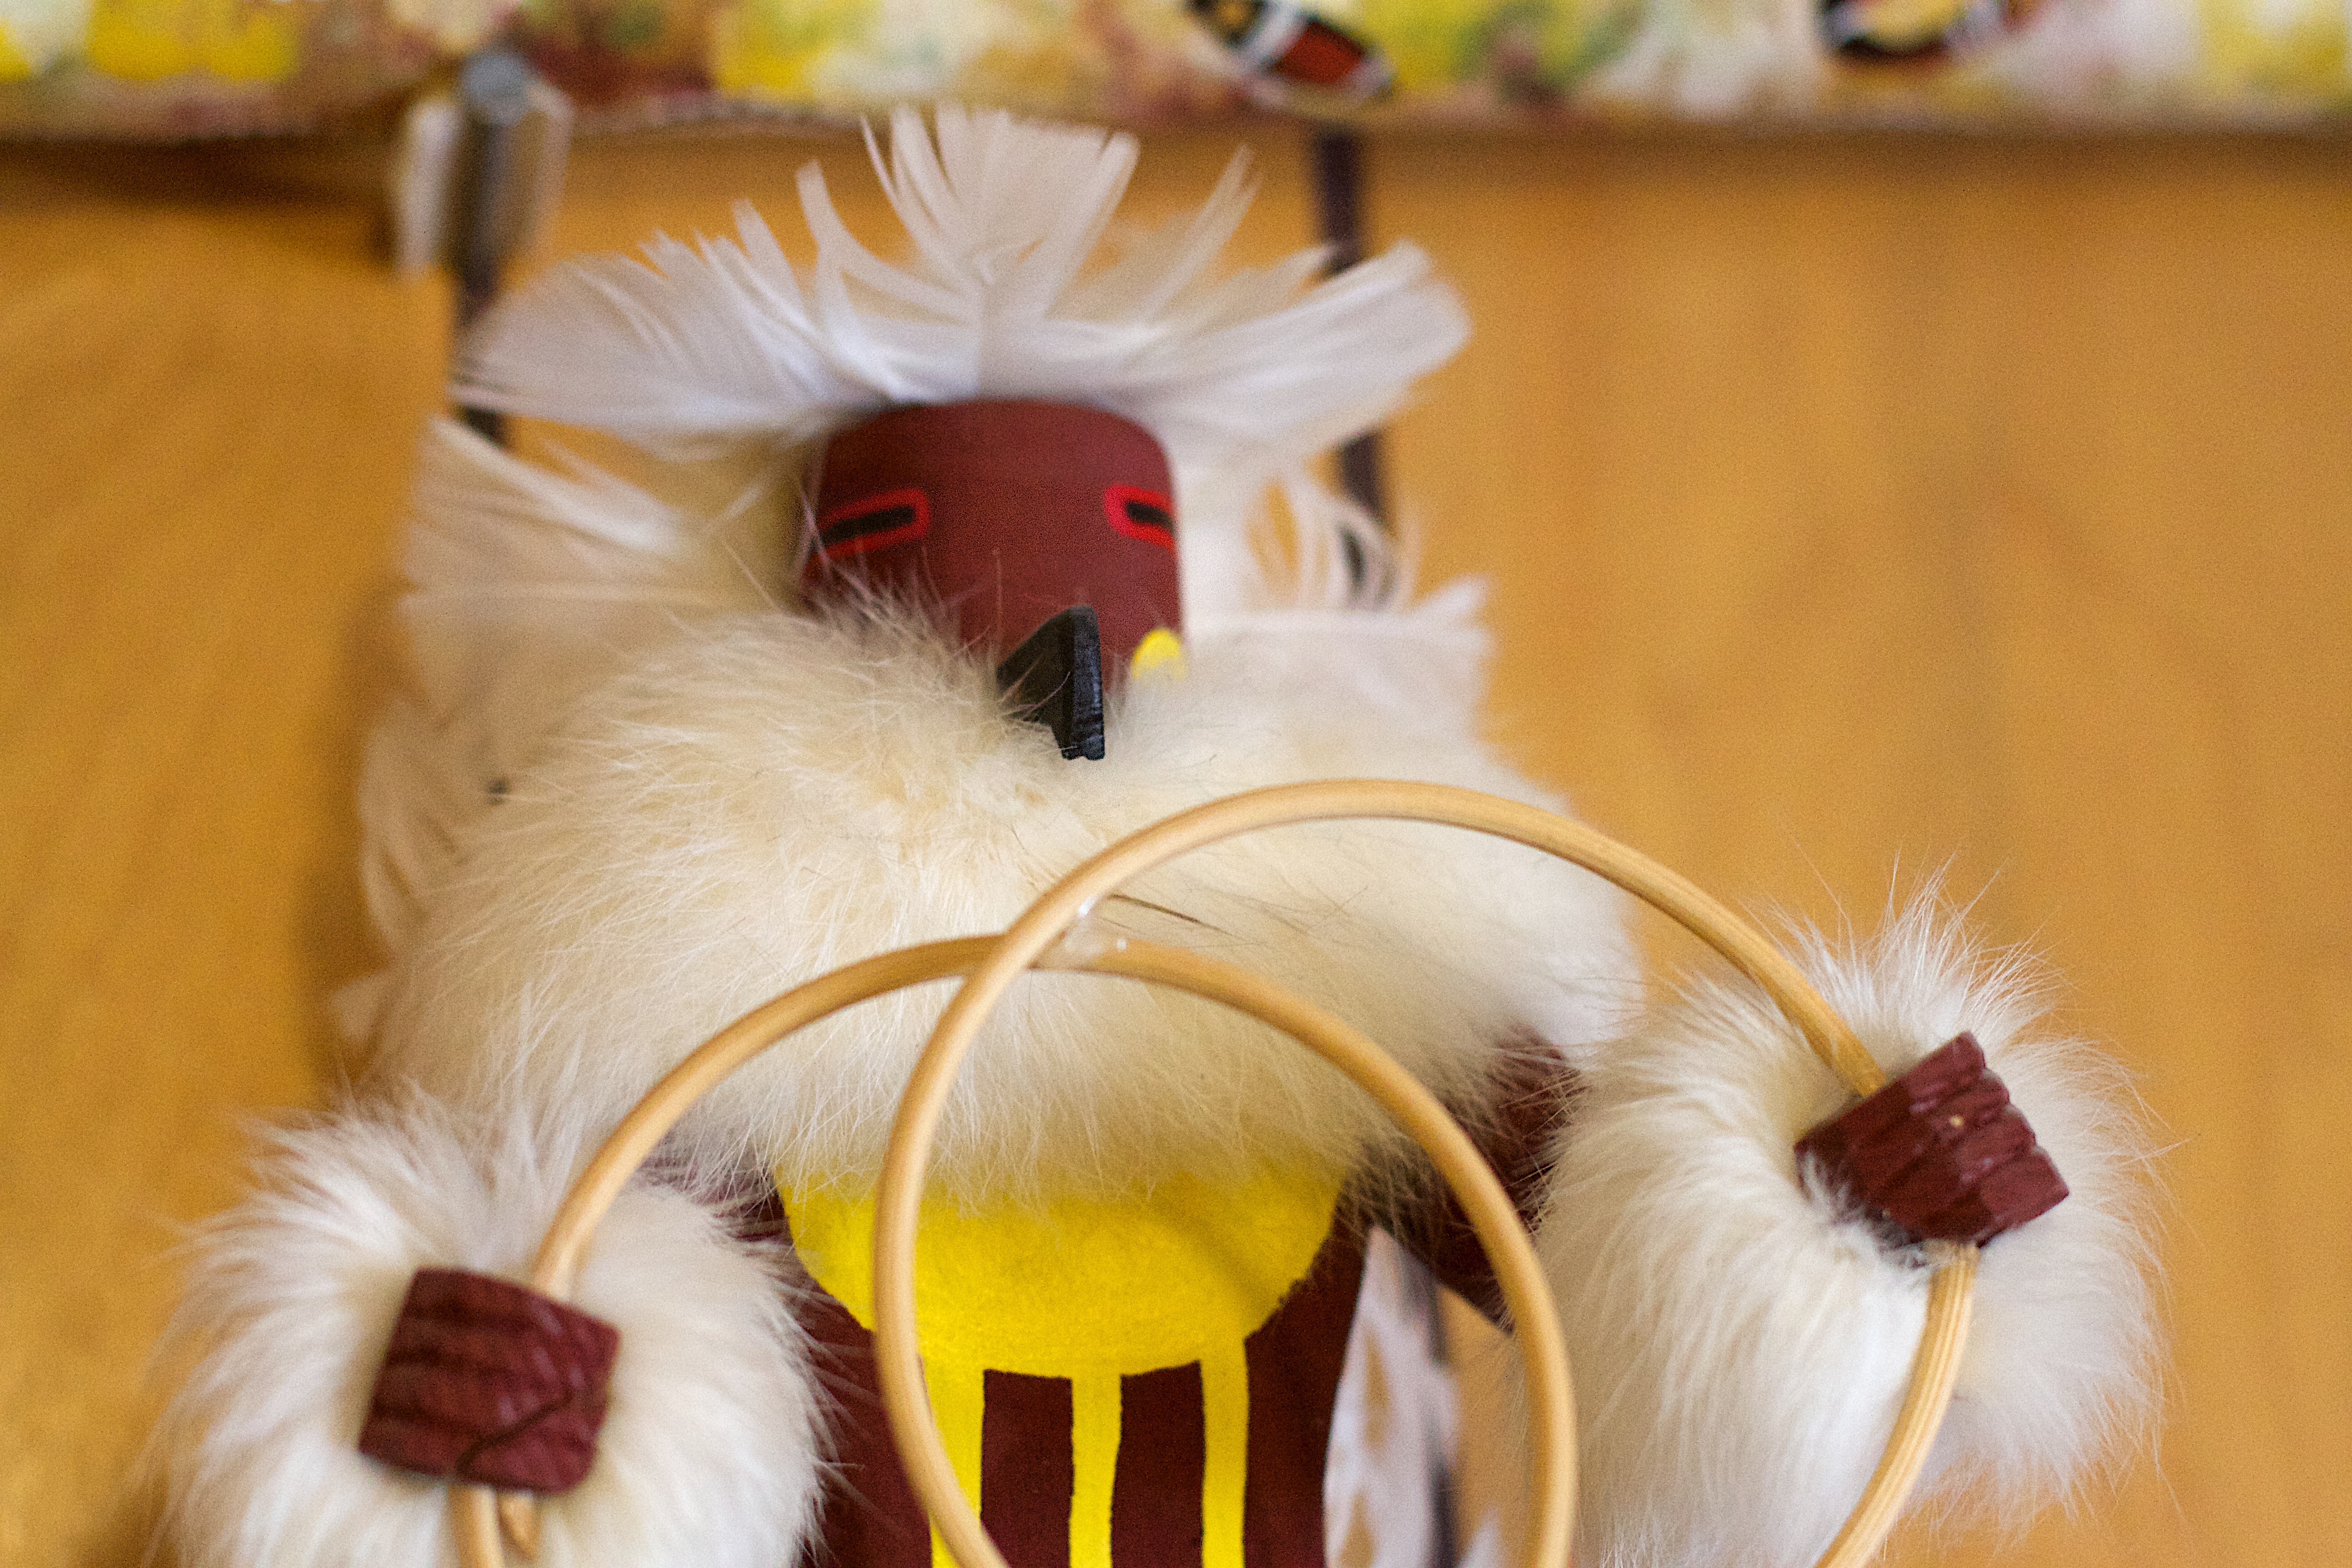
flower